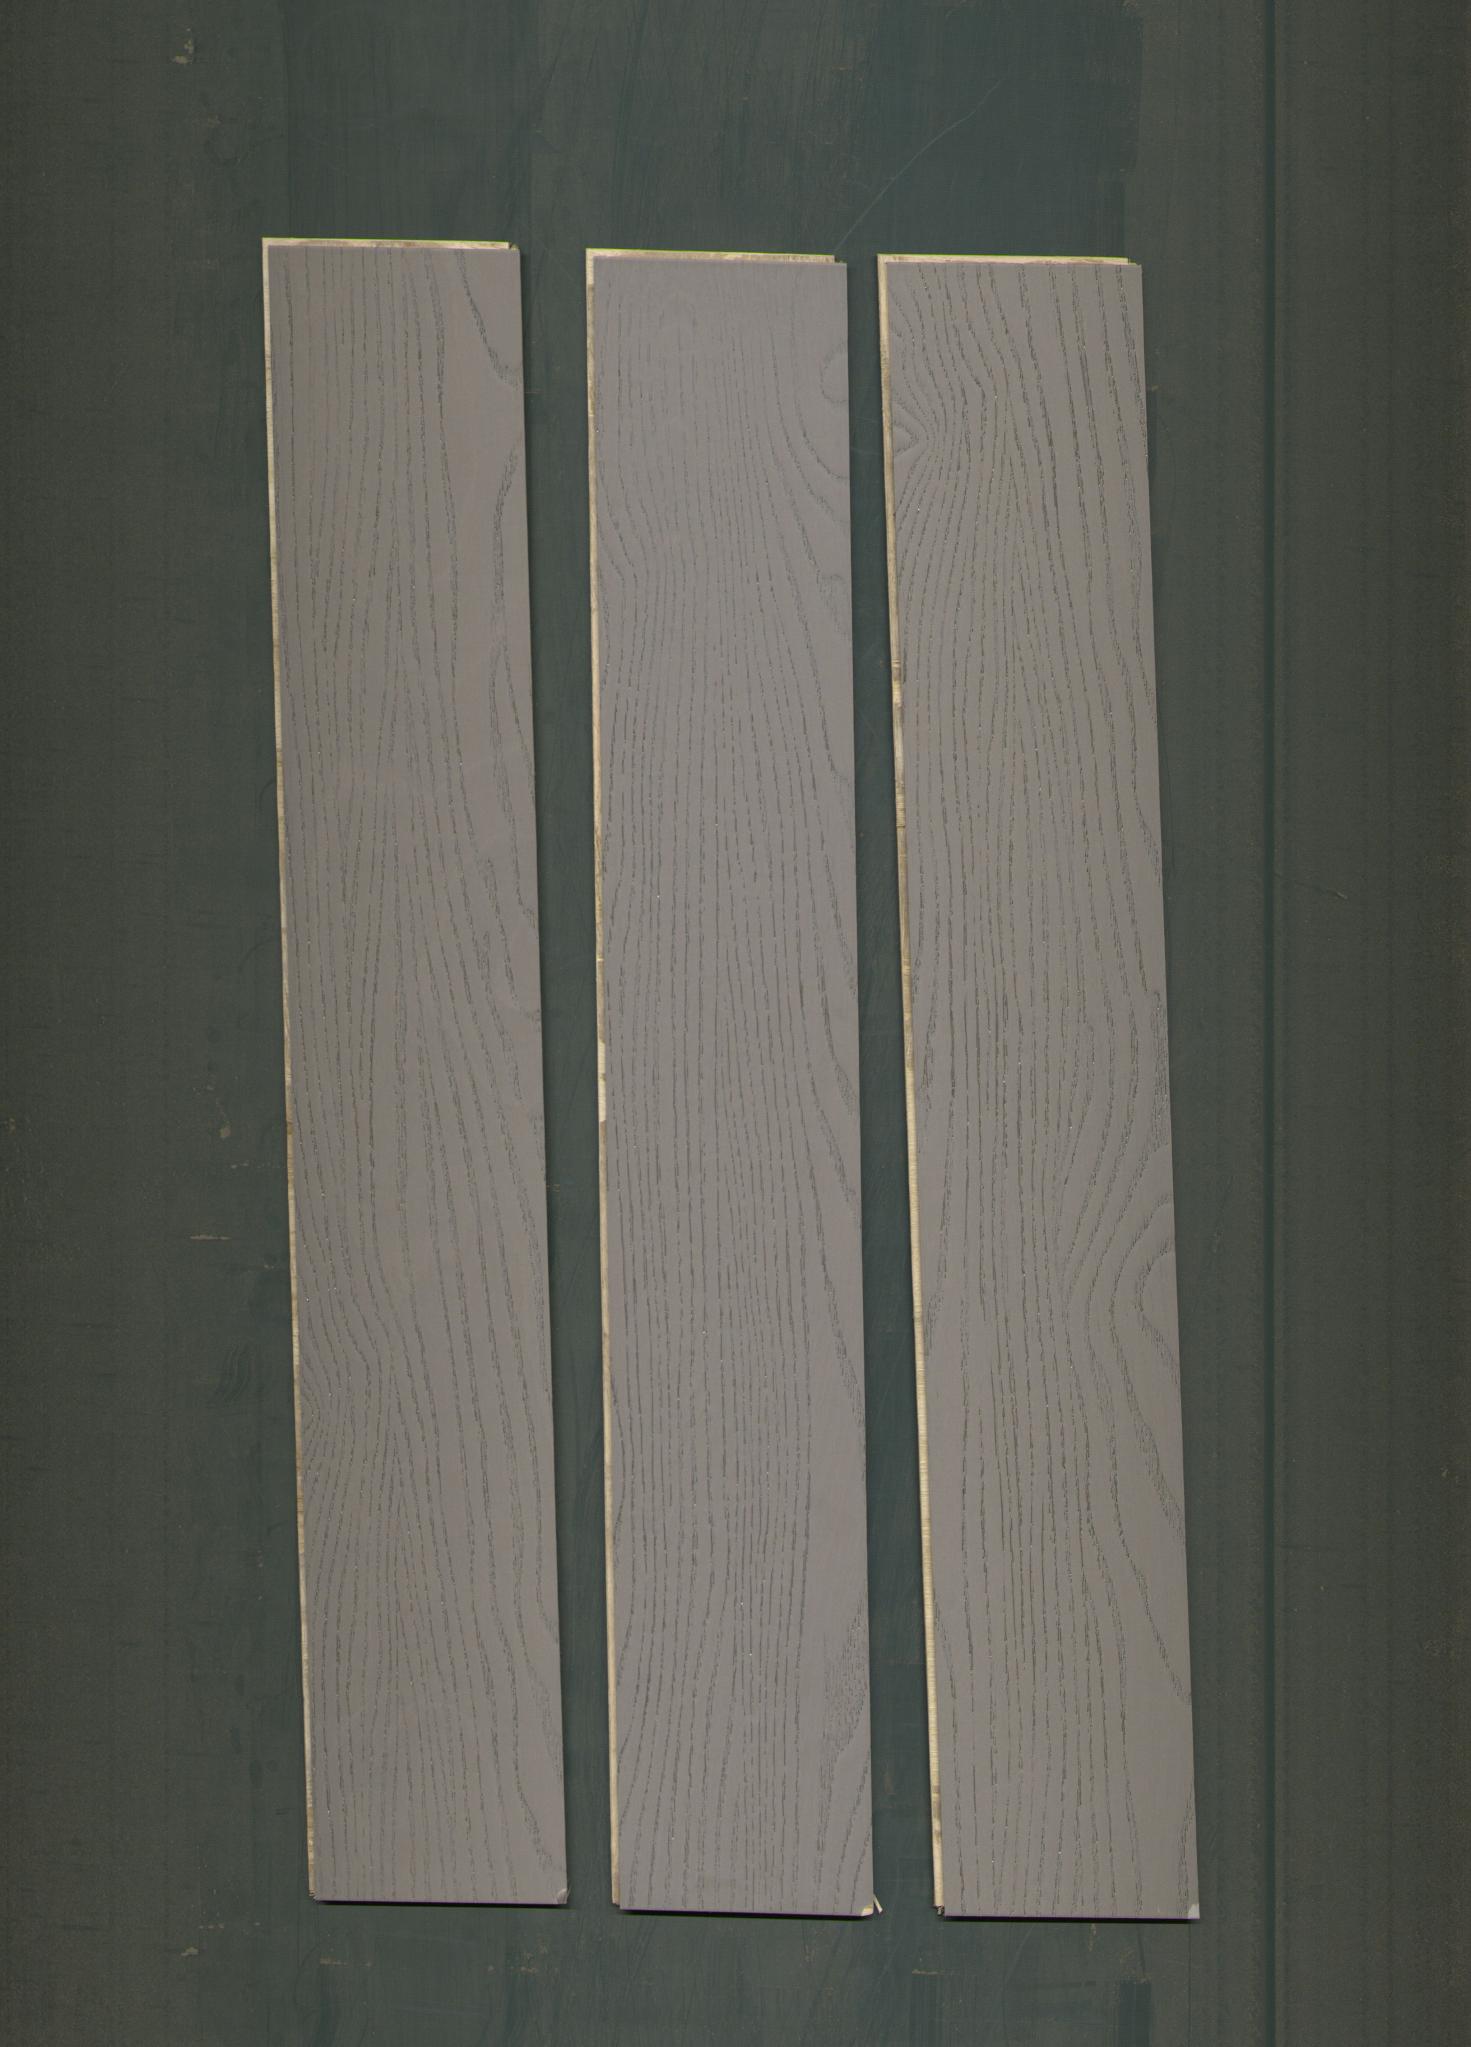
Label: mixers